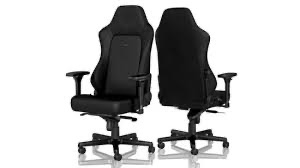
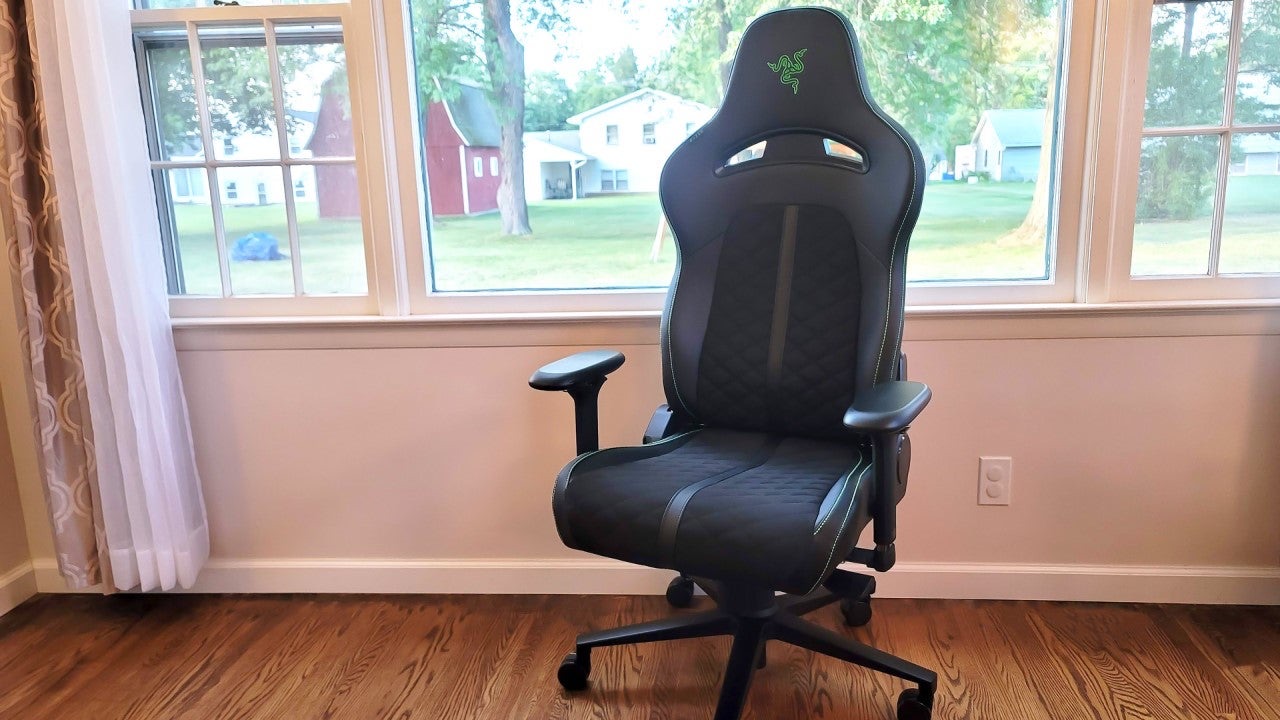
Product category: items_chair
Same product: no